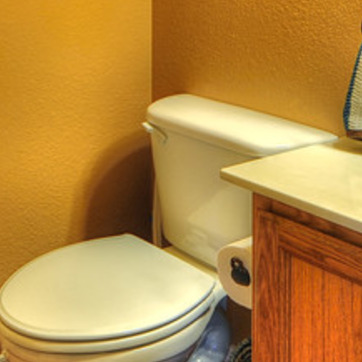
Material: ceramic